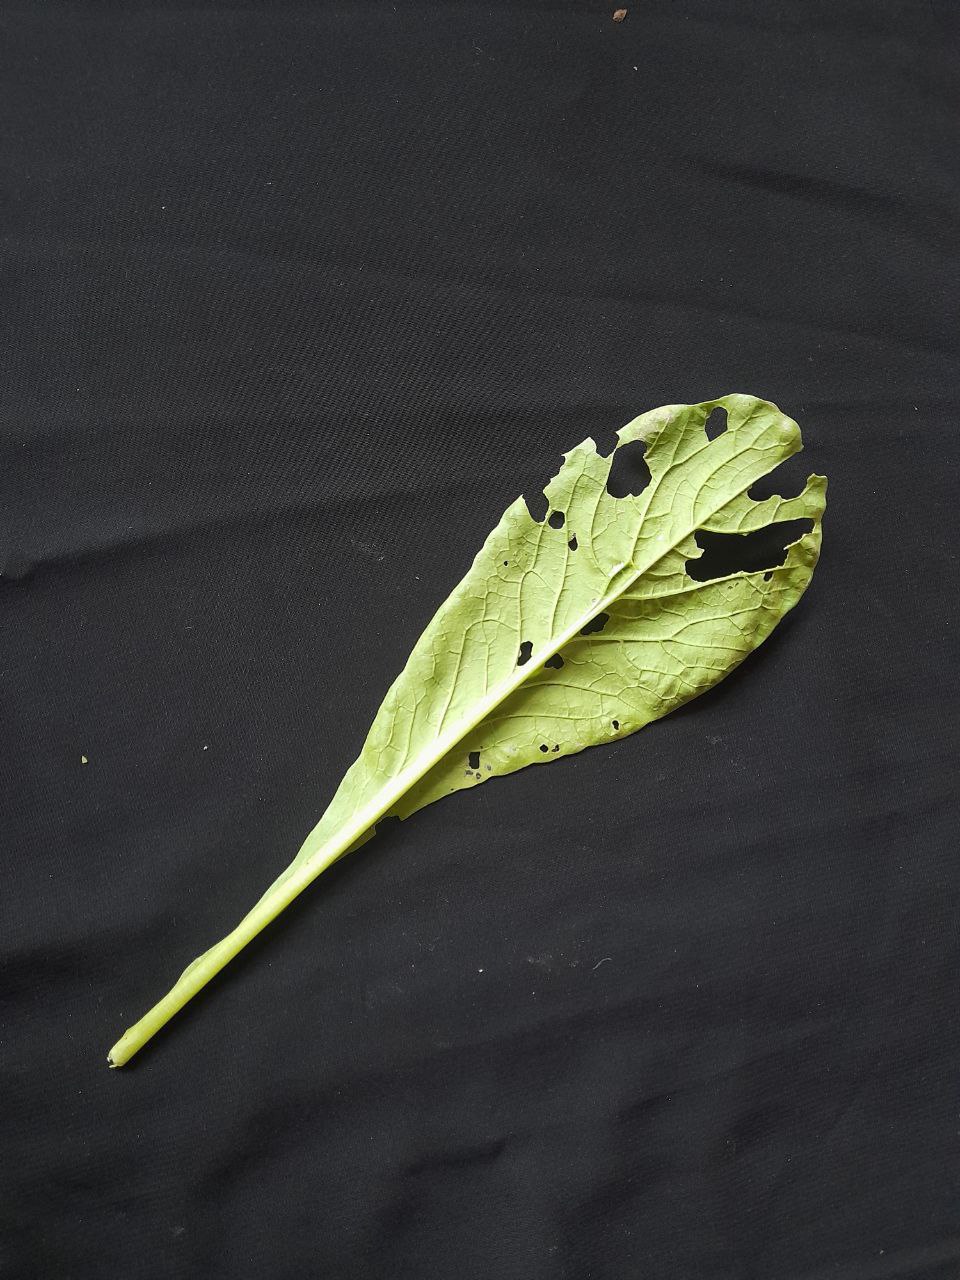
Label: flea beetle